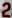
Number: 2